Nasr (sniper rifle)

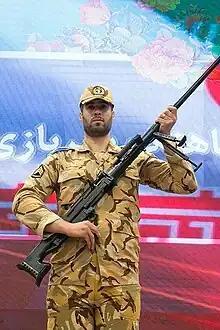
Nasr (sniper rifle)

The Nasr is an Iranian 12.7x108mm anti-material rifle, designed and built by domestic Iranian defense industries.